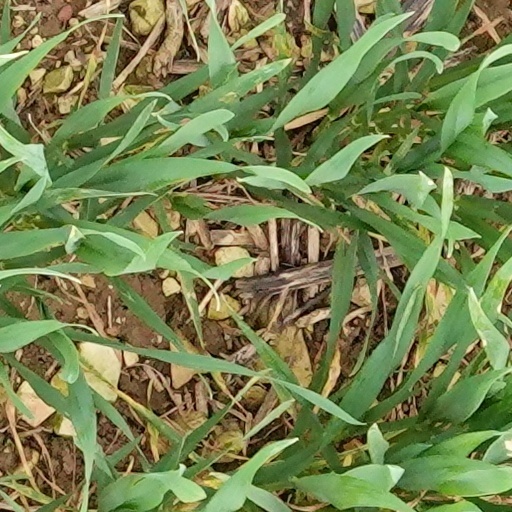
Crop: wheat